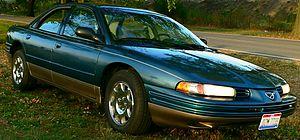
Eagle était une marque de véhicules automobiles créée par Chrysler à la suite de l'achat d'American Motors Corporation en 1987. Elle ciblait une clientèle appréciant avec enthousiasme la conduite automobile.